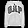
Label: Coat